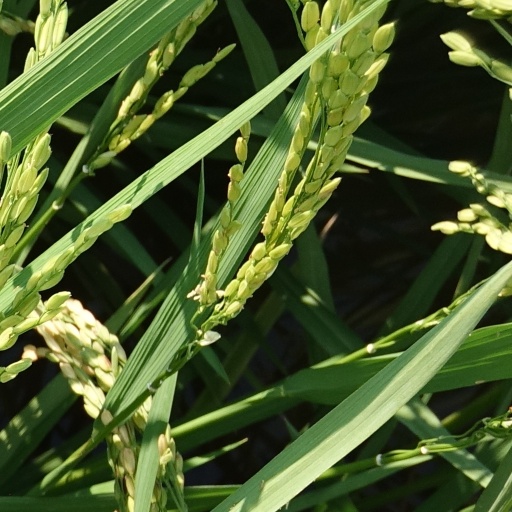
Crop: rice